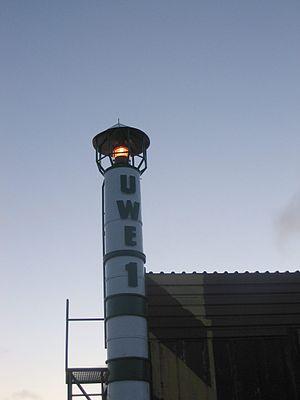
Le phare d'Hornsund est un phare situé dans le fjord d'Hornsund sur l'île du Spitzberg dans l'Océan Arctique.